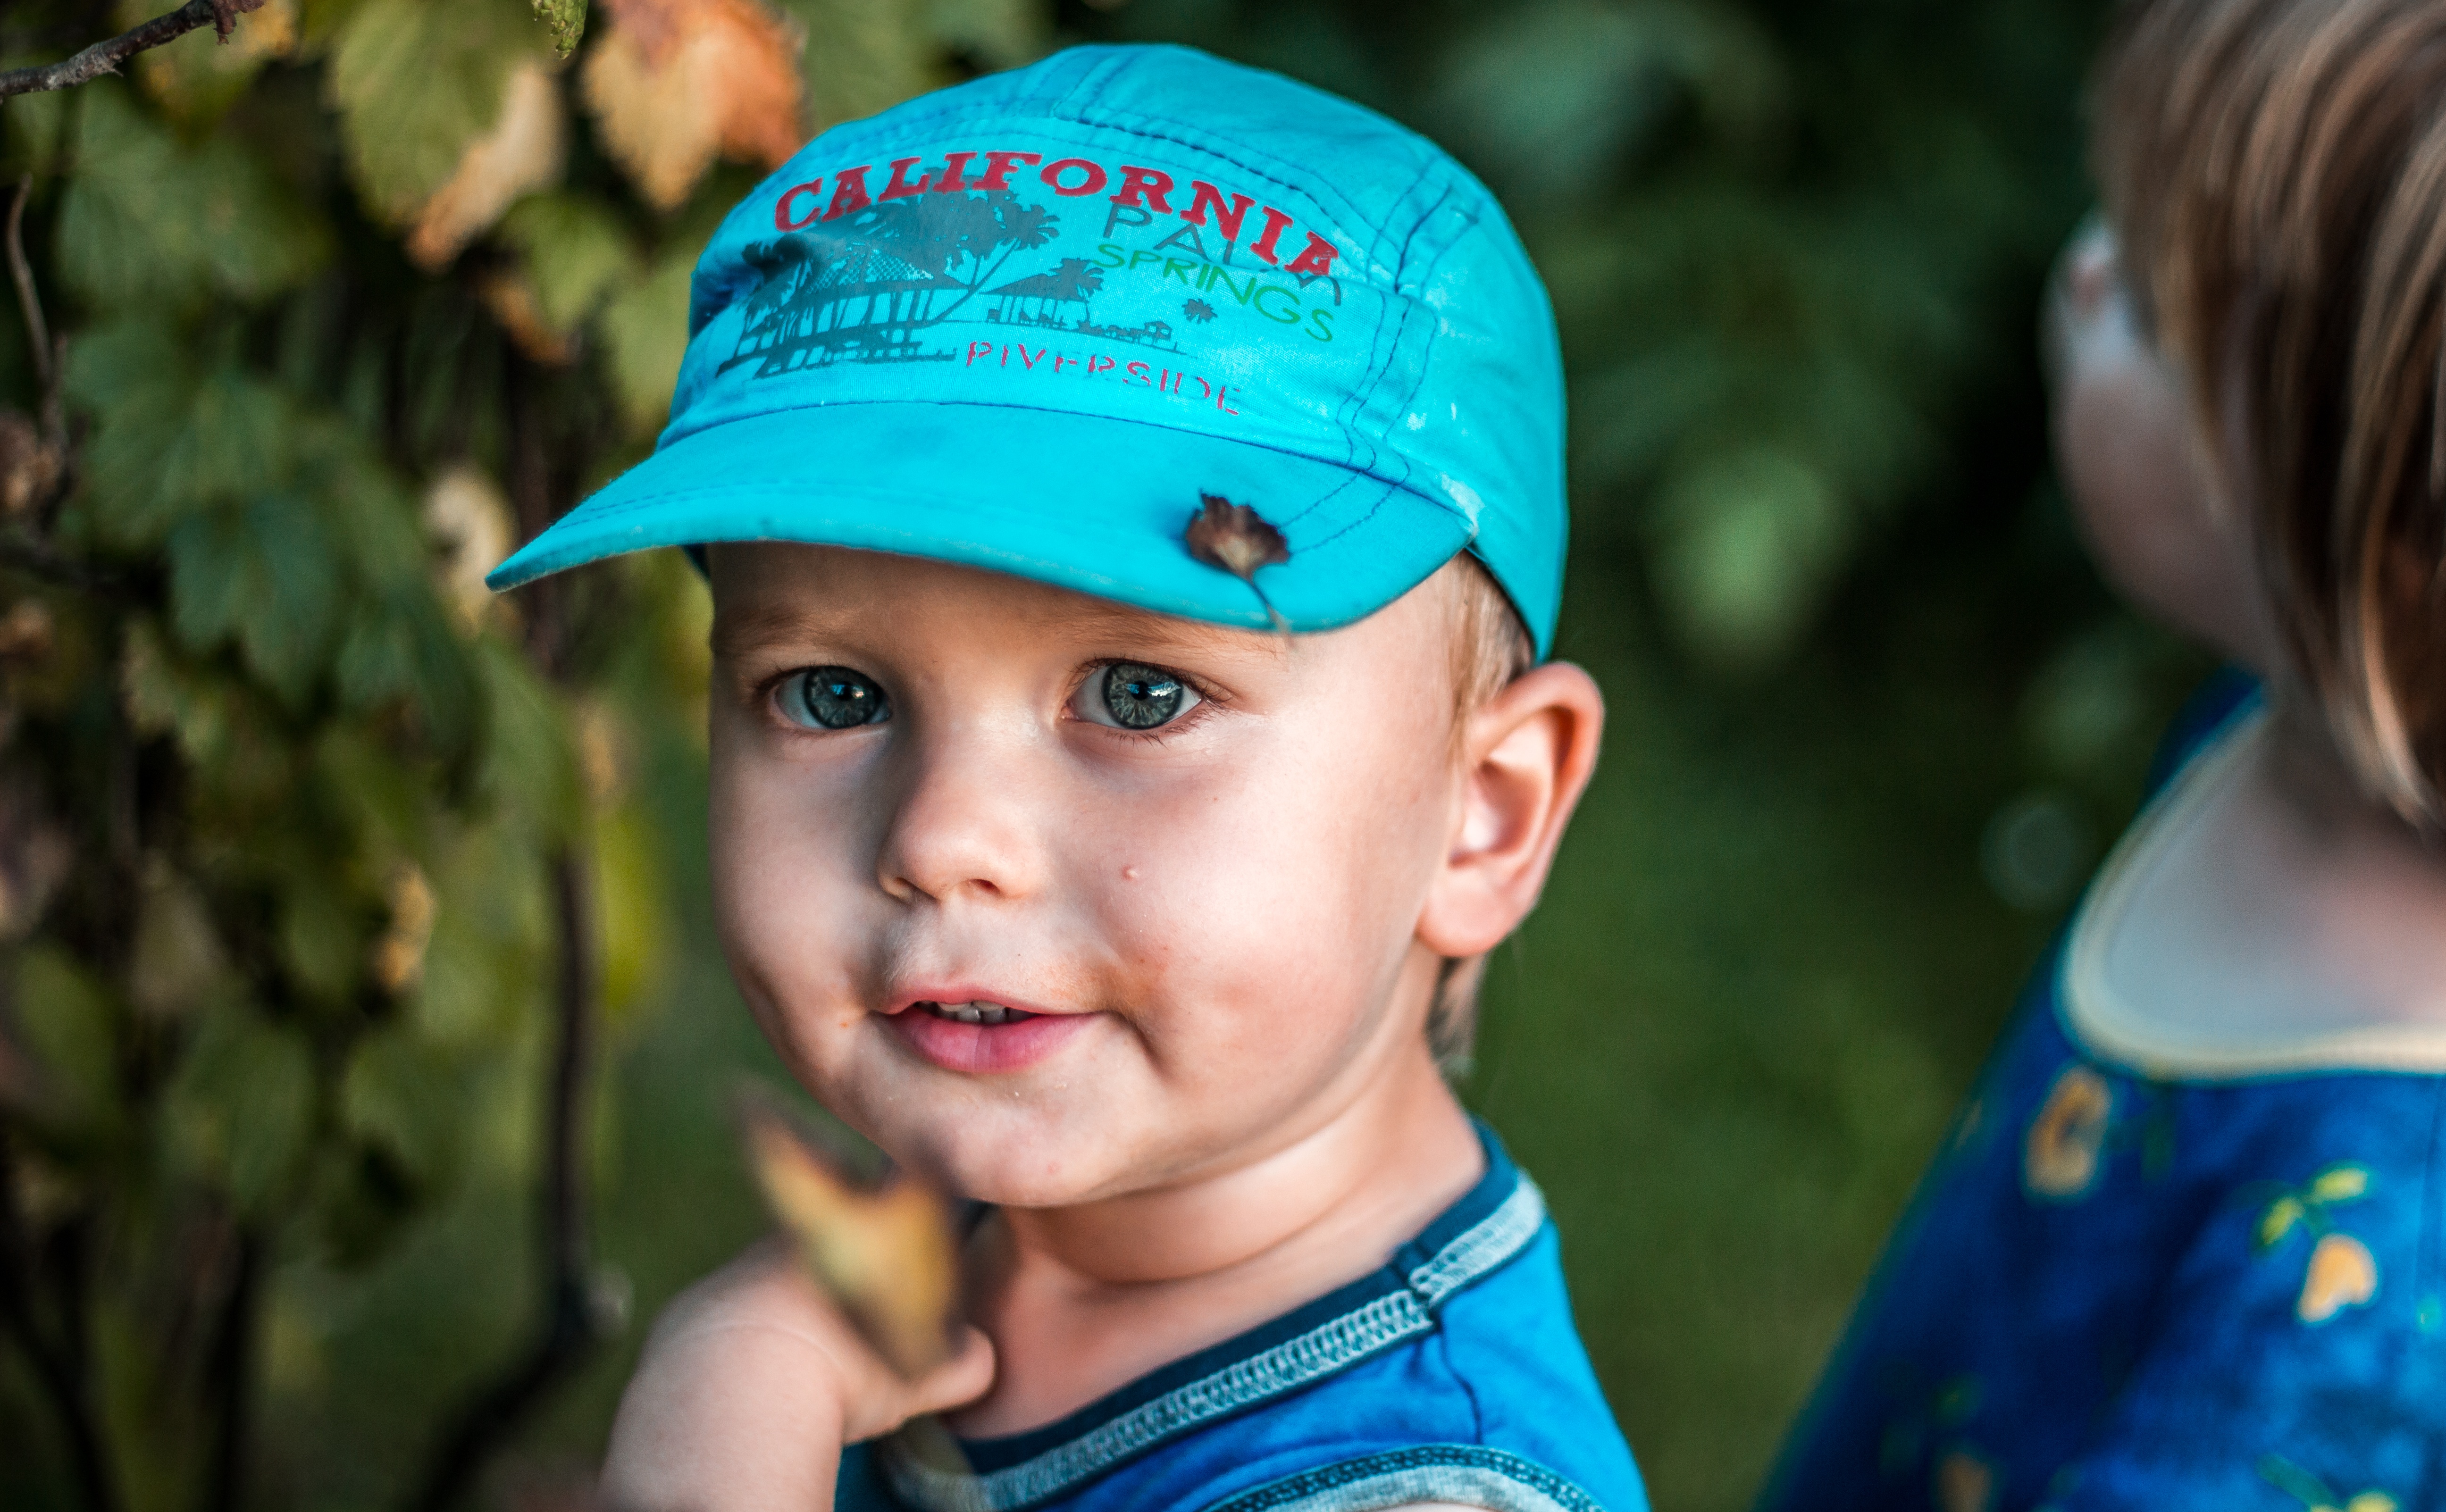
person, people, photography, boy, male, portrait, spring, green, color, child, blue, clothing, facial expression, smile, infant, toddler, eye, head, portrait photography